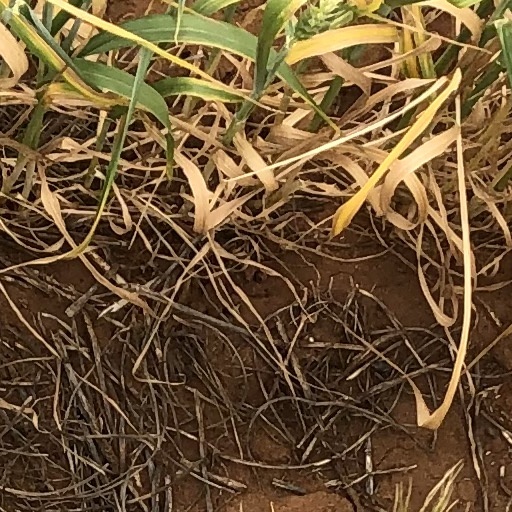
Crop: wheat